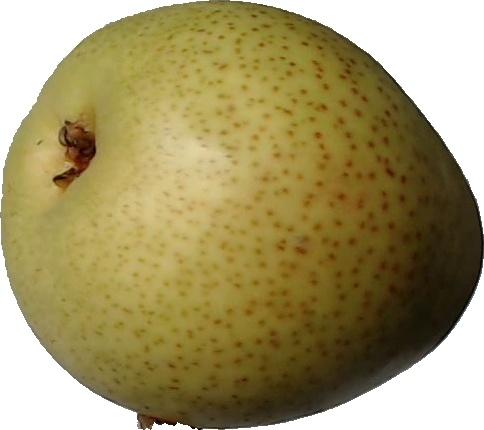
Label: pear_1